Jan Otto

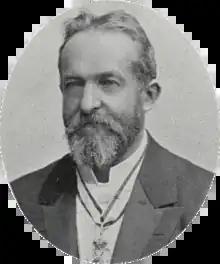
Jan Otto (1907)

Jan Otto (8 November 1841, Přibyslav – 29 May 1916, Prague) was a Czech publisher and bookseller. He is best known for "Otto's encyclopedia", the largest encyclopedia published in Czech.